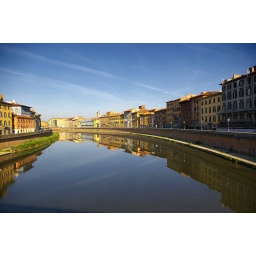
The buildings along the Arno reflected in the calm waters of the river